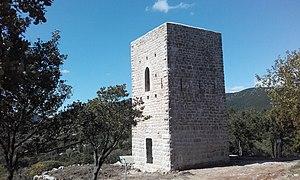
Var, Tourtour. La Tour de Grimaud dite tour de Grimaldi est une tour carrée unique composée d'un donjon résidentiel à caractère défensif, de chaînes d'angles en pierres de taille aux parements en bossages et des murs en moellons de pierre froide assisées. Elle est dotée de deux portes et quelques meurtrières. On y accédait par le premier étage au moyen d'une échelle qui était ensuite retirée. Elle servait à descendre au rez-de-chaussée par une trappe ainsi qu'à accéder aux étages supérieurs. Le rez-de-chaussée servait d'entrepôt pour les vivres. Suite à des dégâts subis par la foudre, les chaînes d'angles du sommet de la tour menaçaient de s'écrouler. Elle a été restaurée en 2018. (Source
Tourtour est une commune française située dans le département du Var, en région française Provence-Alpes-Côte d'Azur.